Chile Ridge

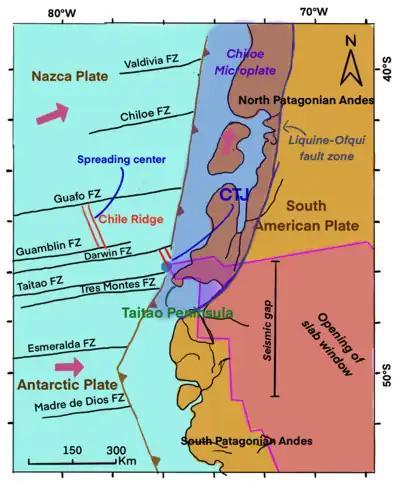
Fig-6 This figure shows the slab window caused by the subduction of Chile ridge, slab window also brings about a seismic gap. The black lines are fault zones (FZ) and the red lines are Chile ridge segments. The dark blue spot is the Chile triple junction (CTJ). The purple area reveals the Chiloe microplate and Liquine-Ofqui fault zone are located between the Chiloe microplate and the main South American plate.

Other than the generation of the slab window, the Chile Ridge subduction into the Chile triple junction also influences the Taitao Peninsula. First of all is the tectonic erosion, Neogene basaltic volcanism and tectonic uplift in Late Cretaceous. Obduction and thrusting of Nazca plate produced due to the convergence of the overriding South America plate and the Chile ridge, causing low-pressure metamorphism, facilitated the emplacement of ophiolite complex.